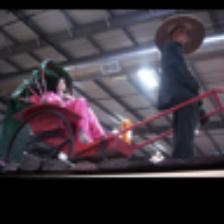
Label: NonHuman